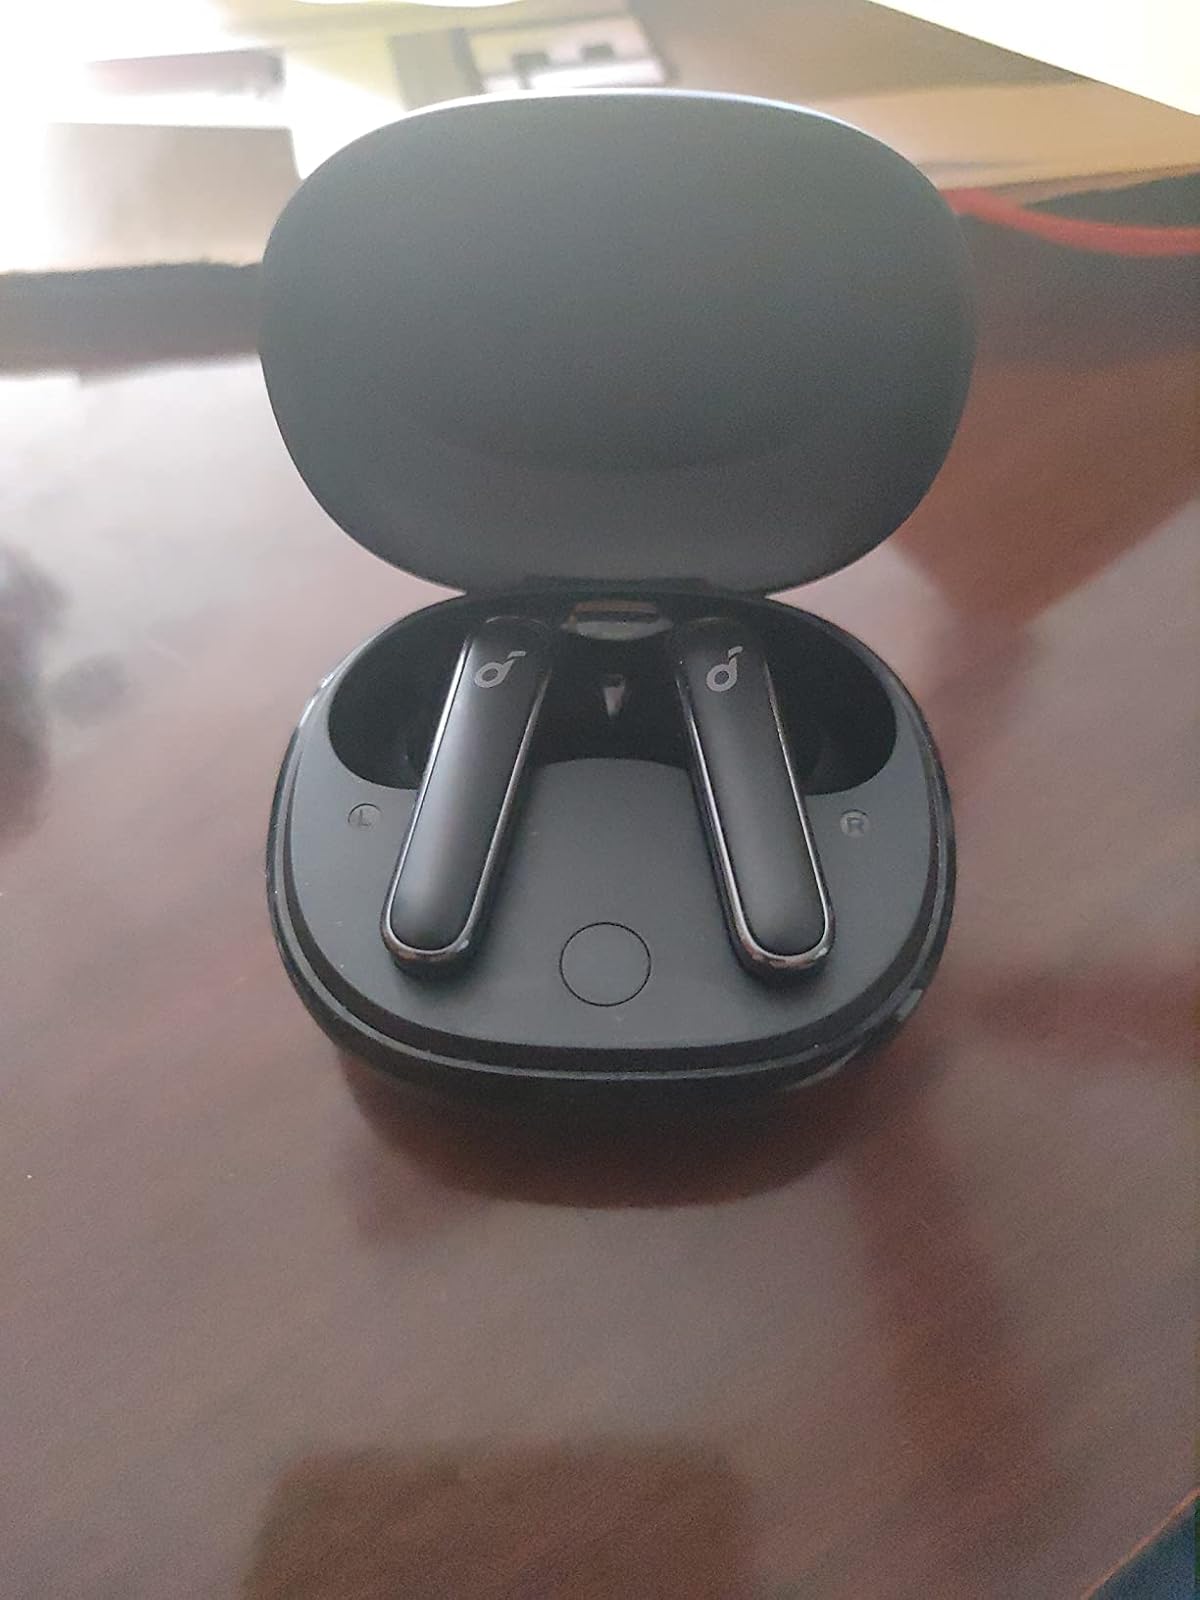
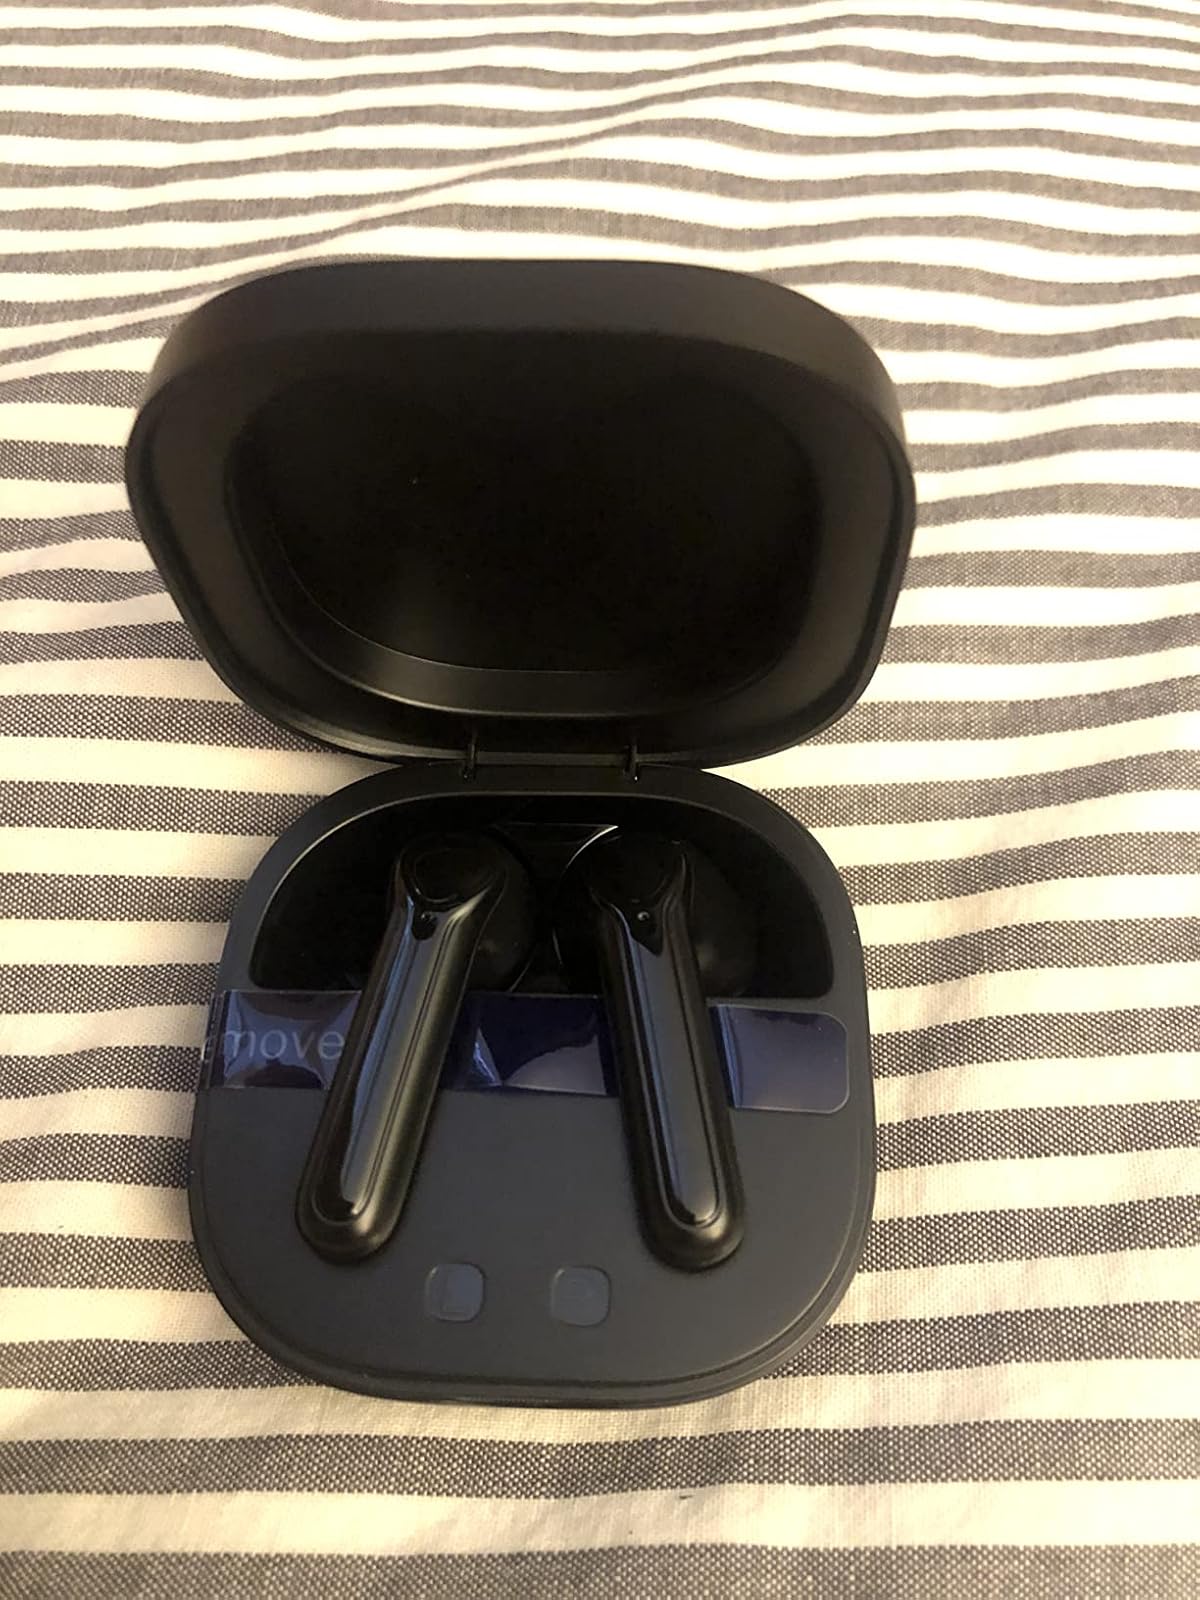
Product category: earbuds
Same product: no